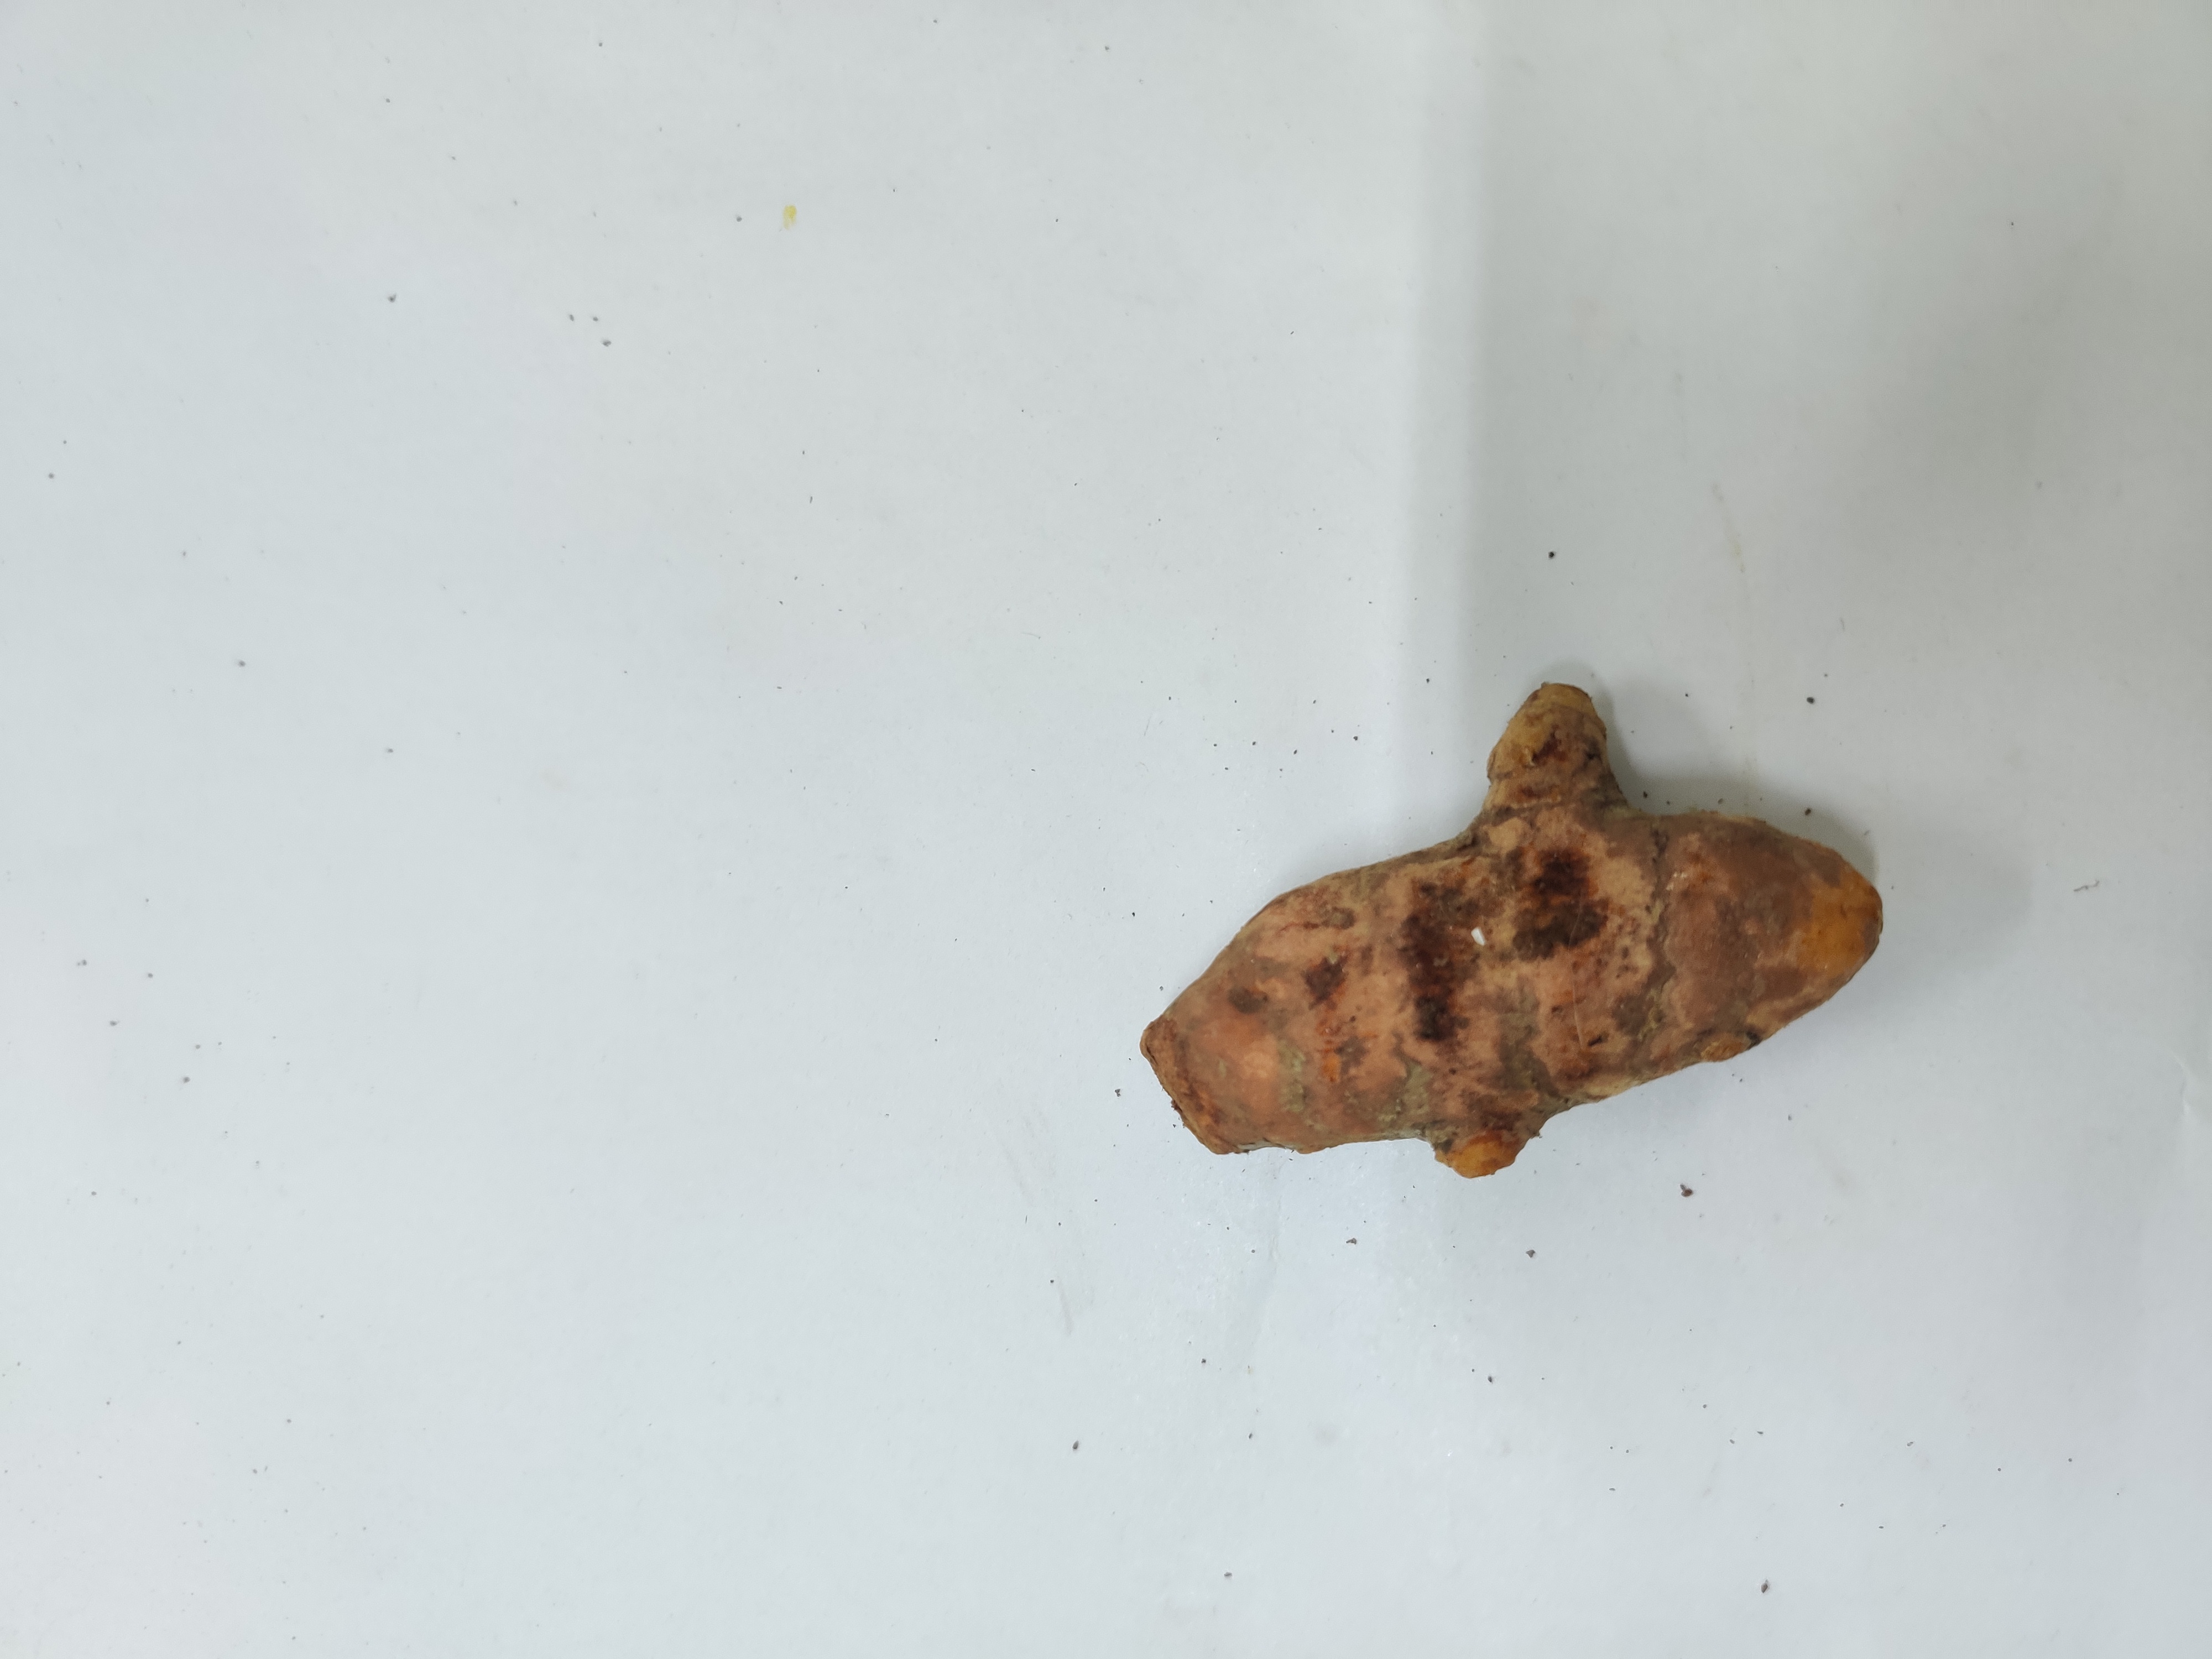
Crop: Turmeric
Condition: Damaged